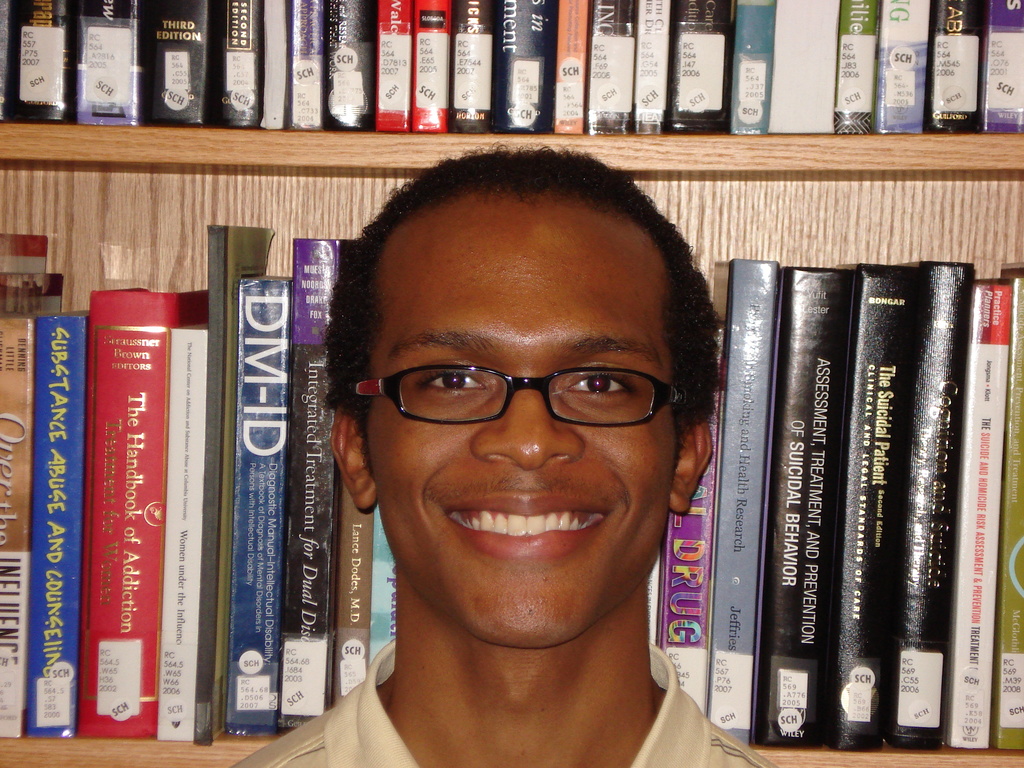
Label: others